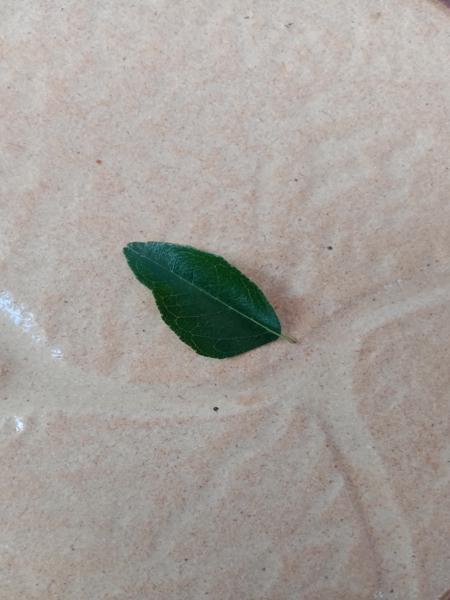
Plant: Curry